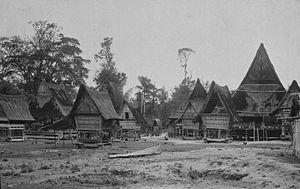
Cet article recense les sites concernés par l'observatoire mondial des monuments en 2014.